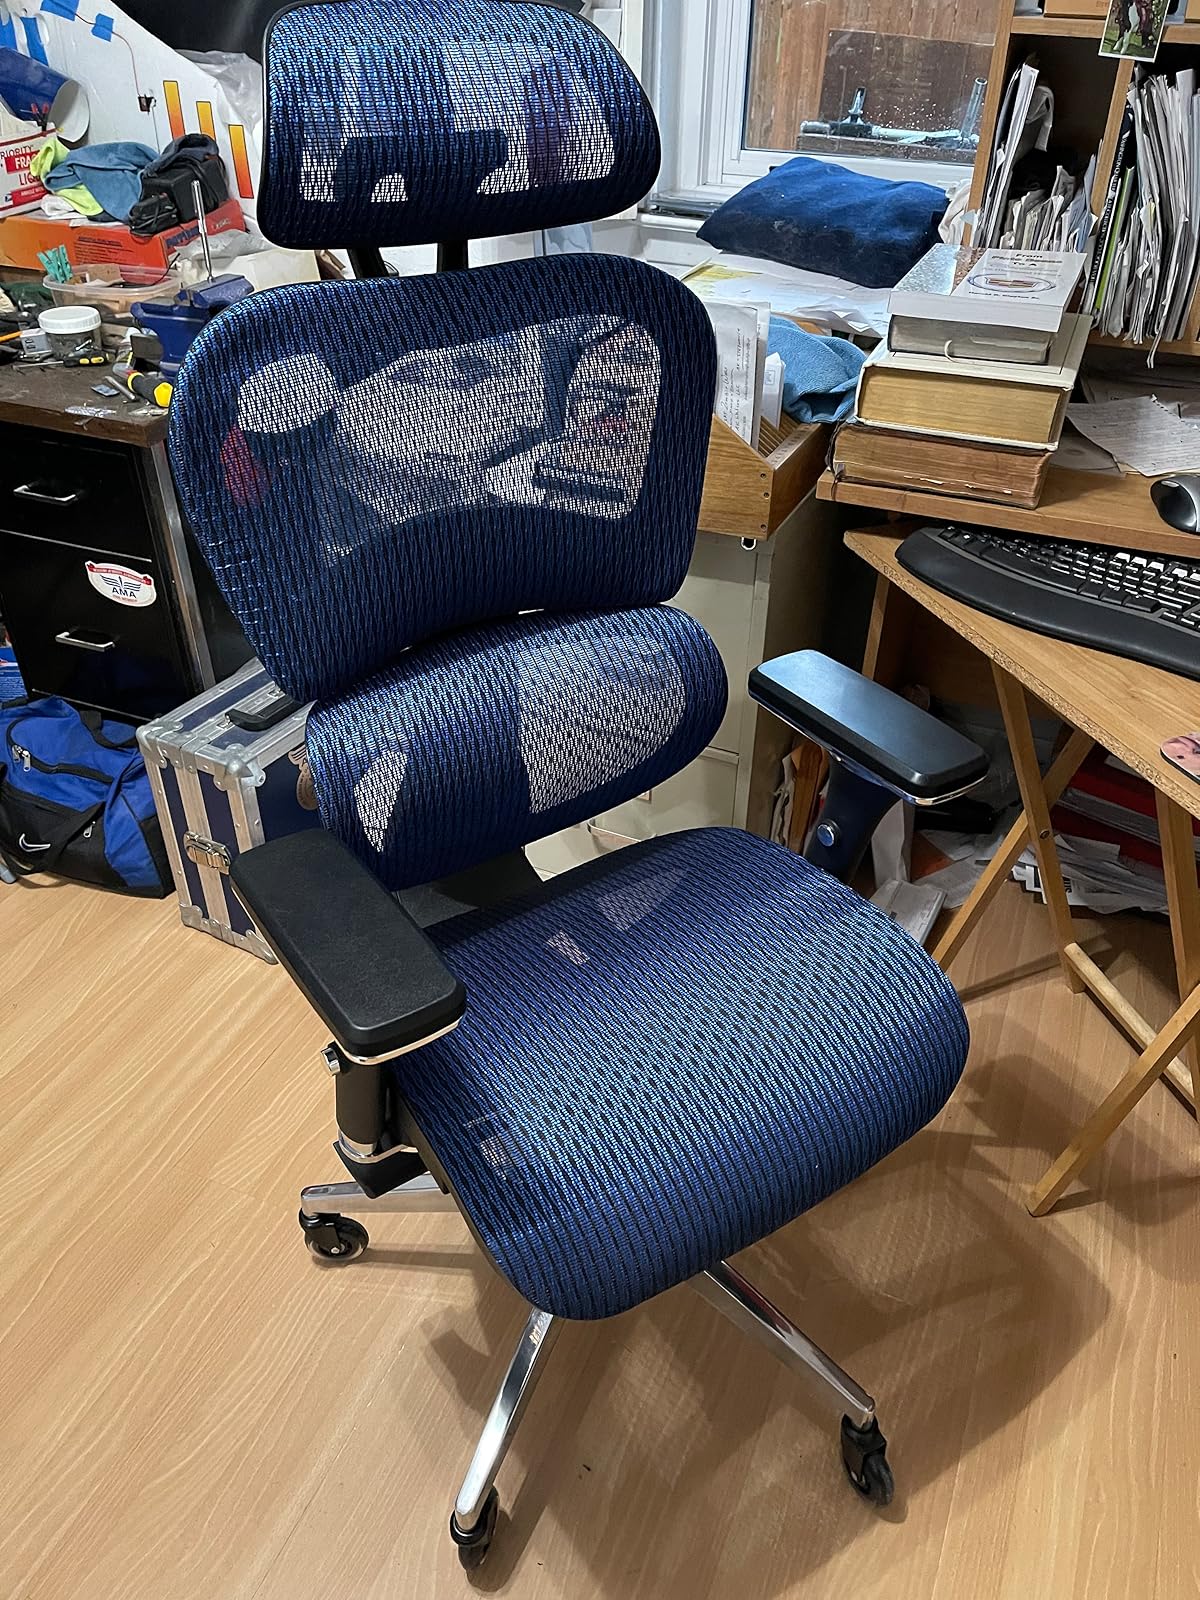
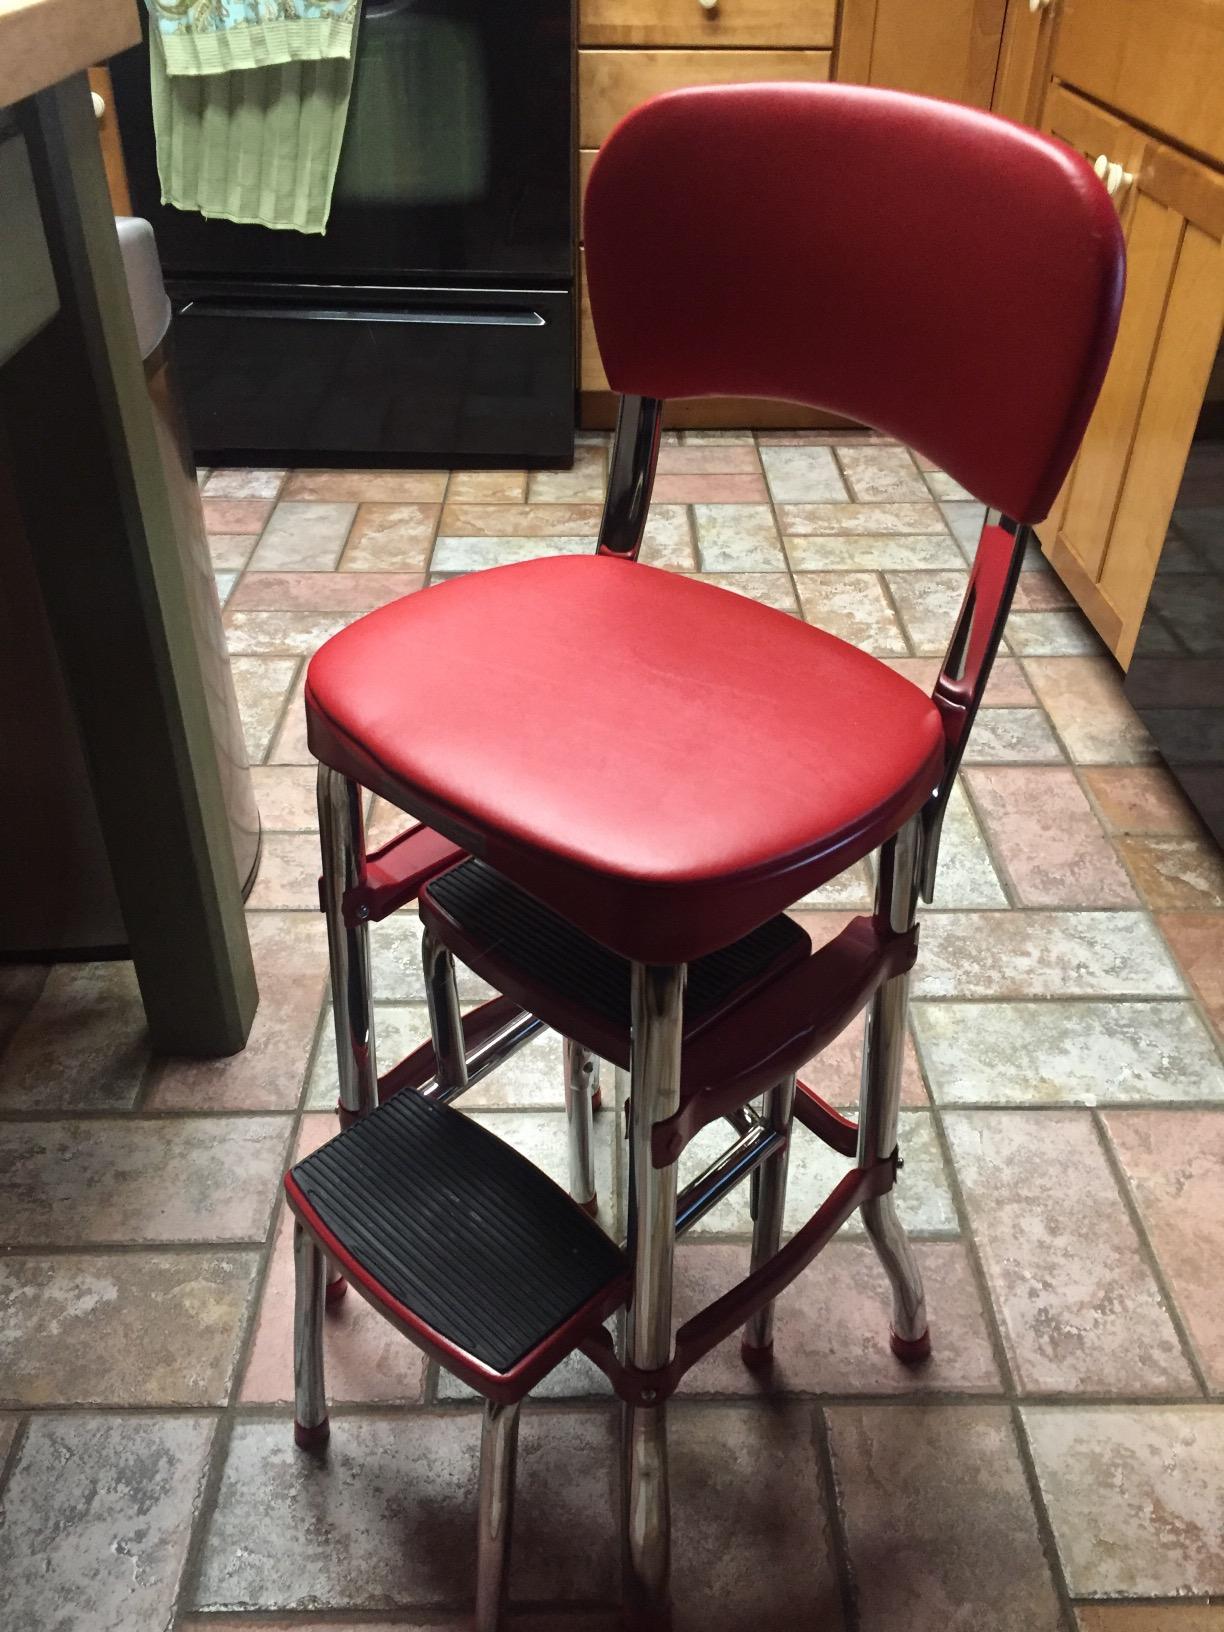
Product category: items_chair
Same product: no